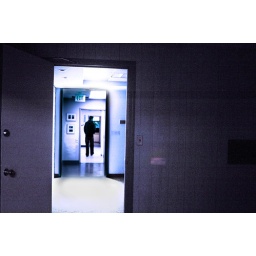
Taken in a old office building that now houses an ad-hoc art community in Burlington.